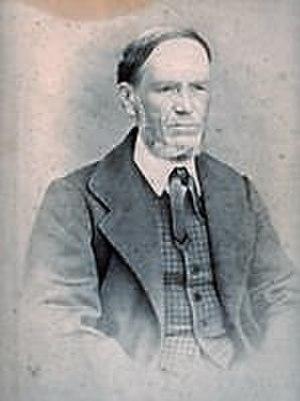
Agustina Gutiérrez Salazar San Fernando, 1851 - Santiago du Chili, 4 septembre 1886, est une peintre et dessinatrice chilienne.